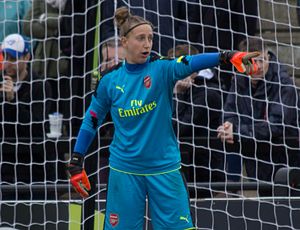
Sari van Veenendaal
Sari van Veenendaal i 2017
Sari van Veenendaal er en hollandsk fodboldspiller, der spiller som målmand for Arsenal Ladies og Holland.